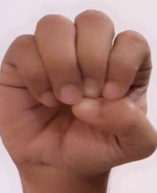
ASL sign: E